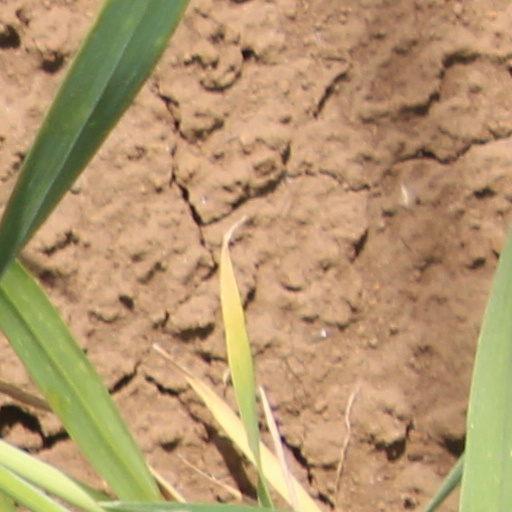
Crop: wheat